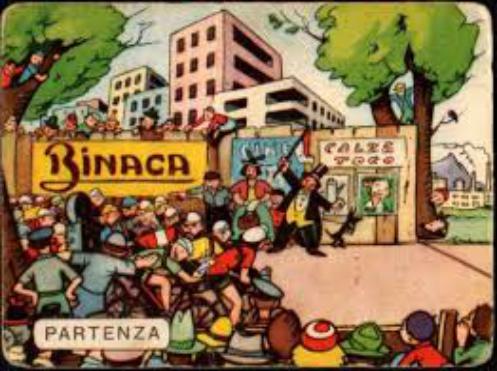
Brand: binaca
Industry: Necessities